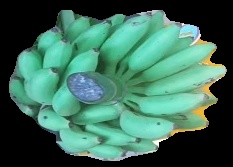
Variety: elakki-bale
Grade: grade2